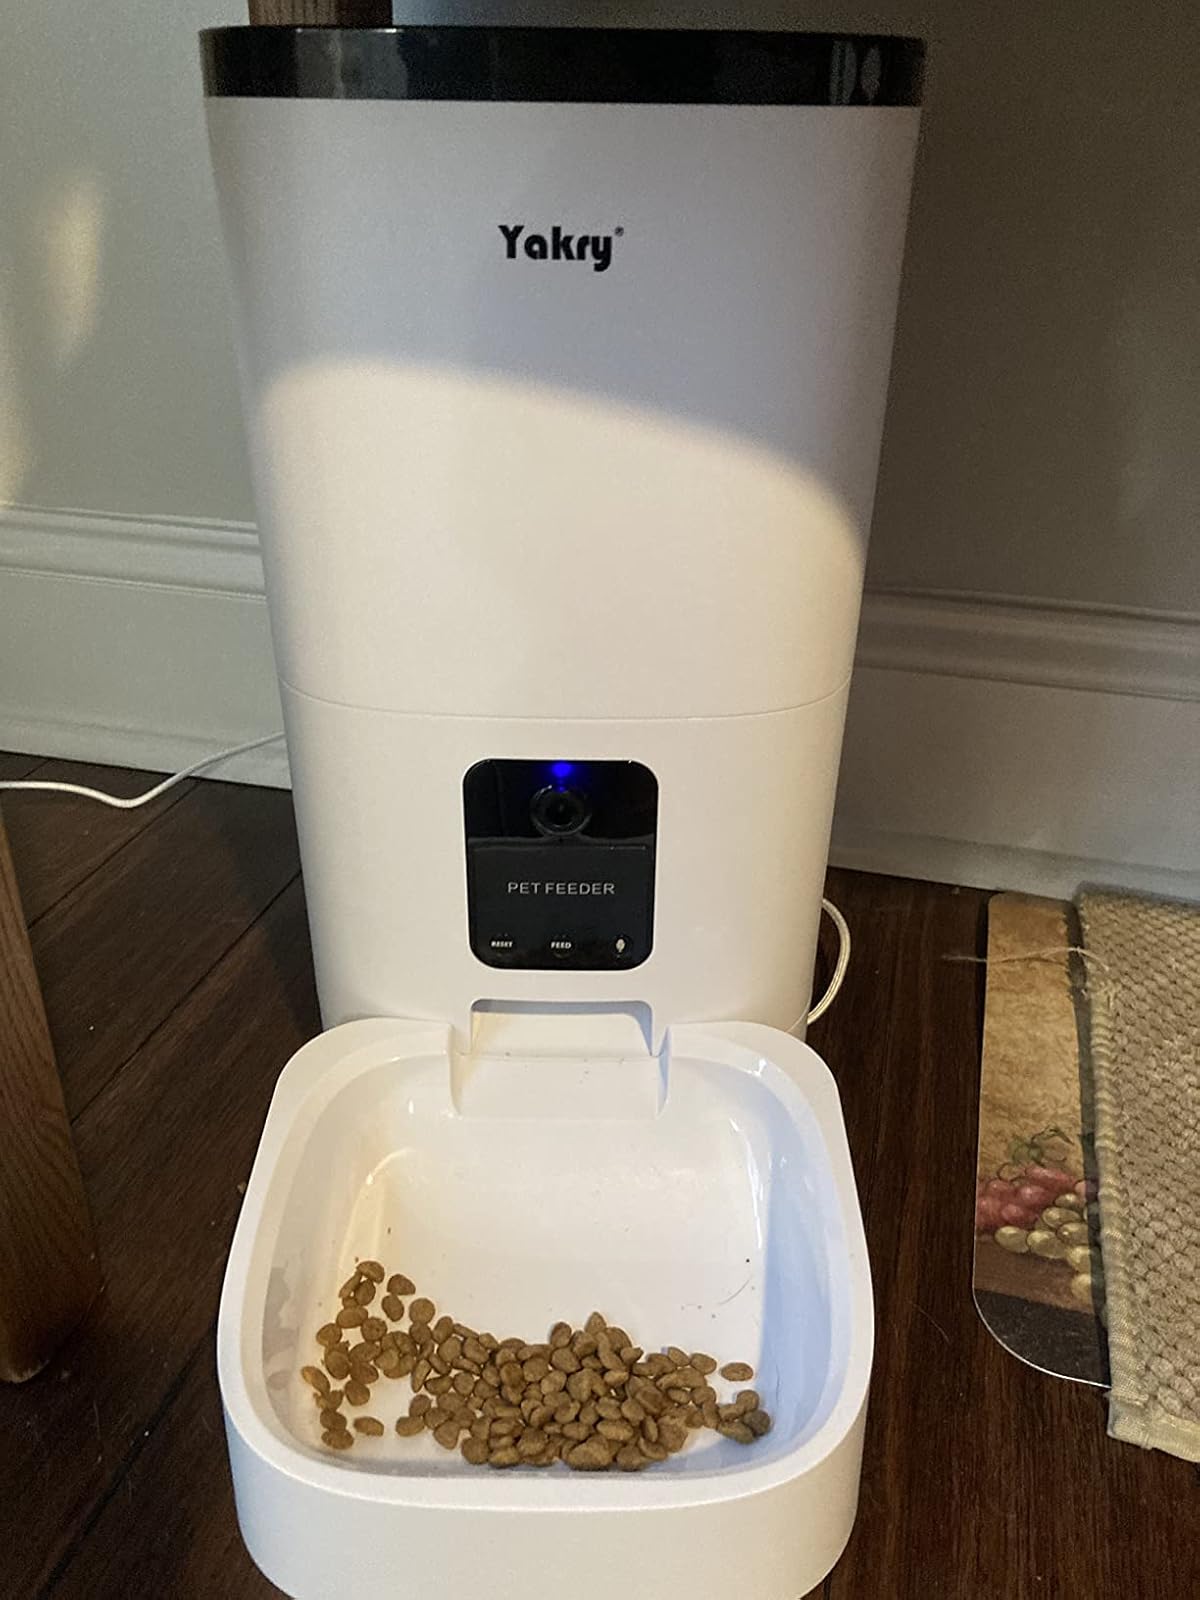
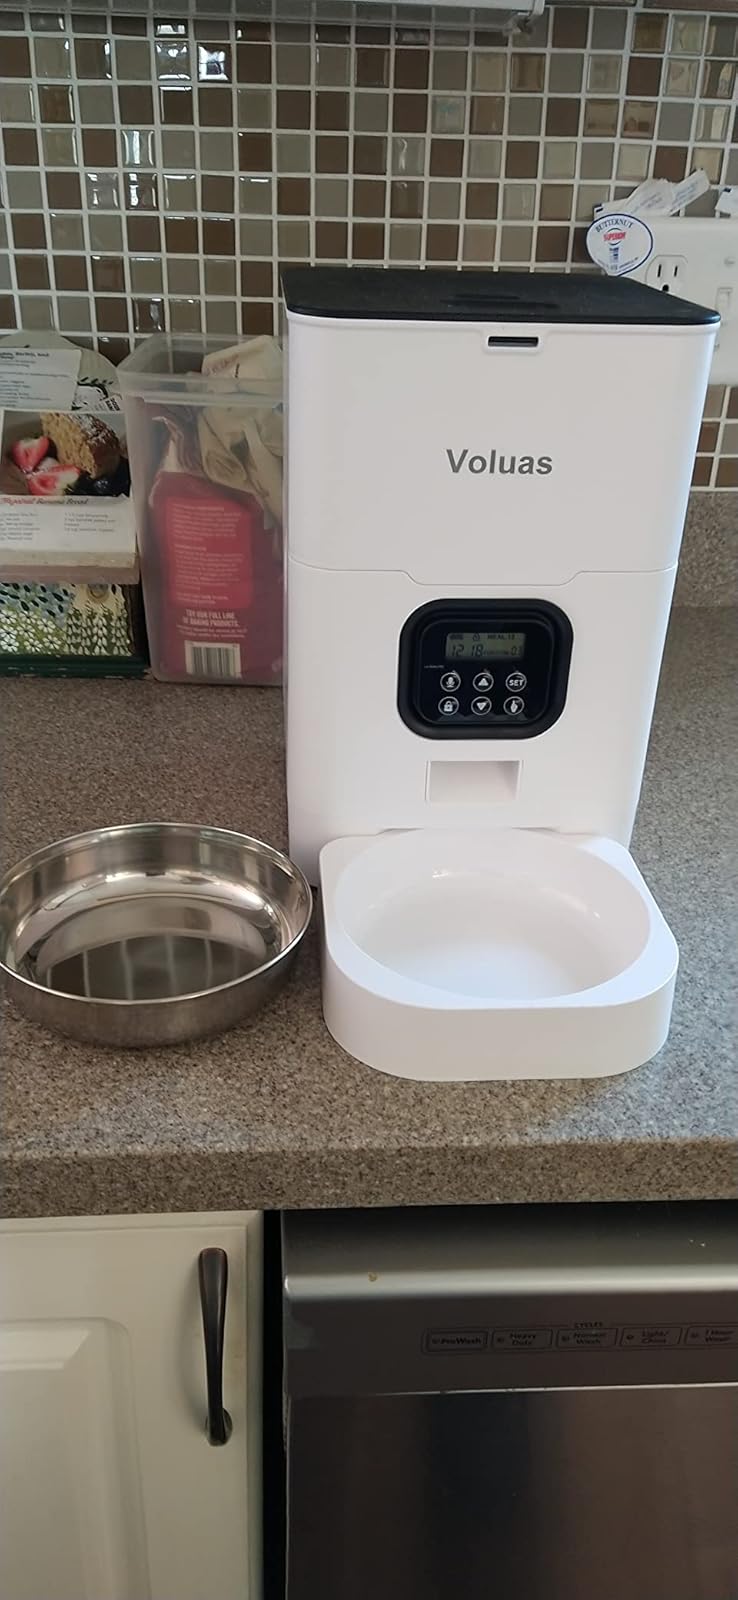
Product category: items_feeder
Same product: no